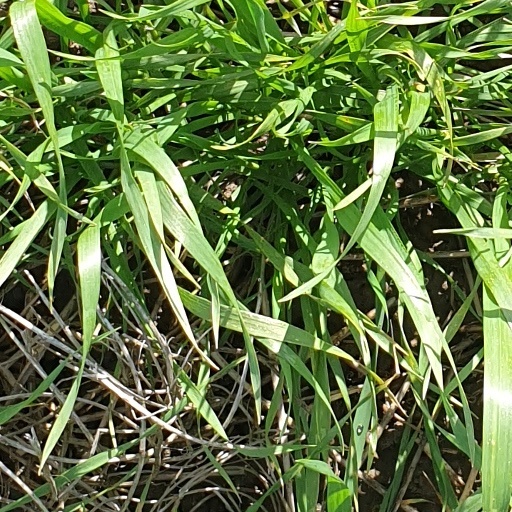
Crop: wheat